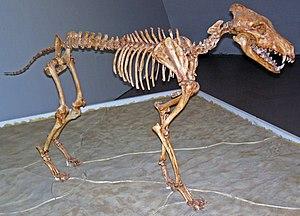
Canis dirus est un canidé qui a habité l'Amérique du Nord et la Sibérie au Pléistocène et s’est éteint il y a environ 10 000 ans.